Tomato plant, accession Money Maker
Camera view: bottom (45 deg); turntable rotation: 60 degrees
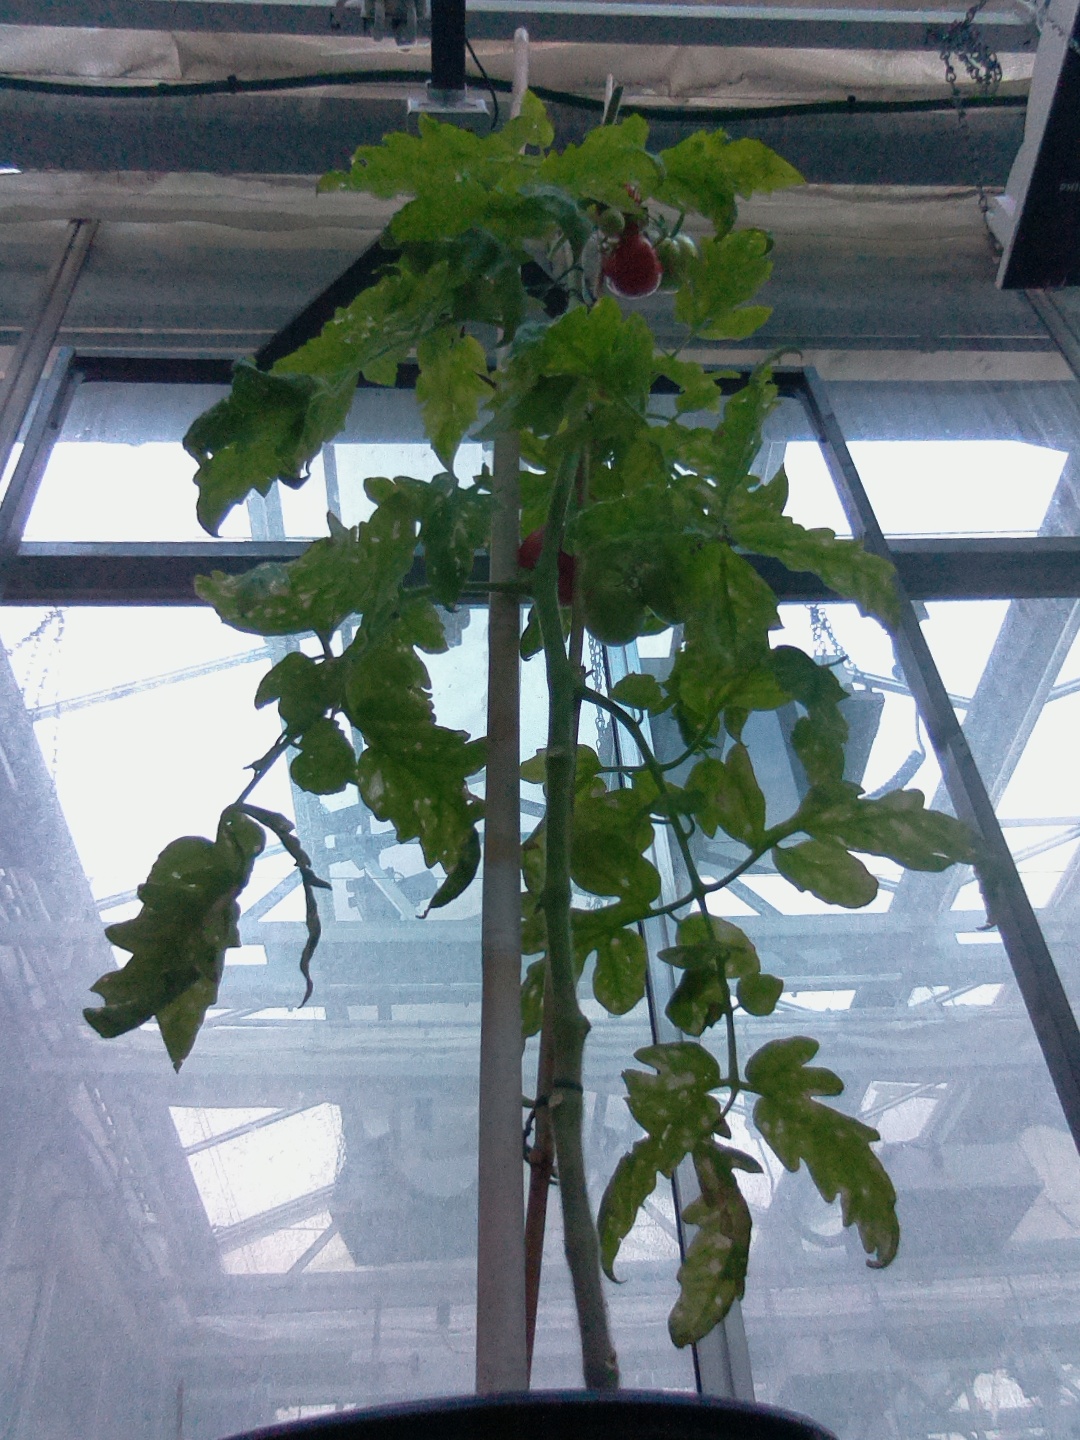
BBCH growth stage 88: 80%-90% of fruits show typical fully ripe color